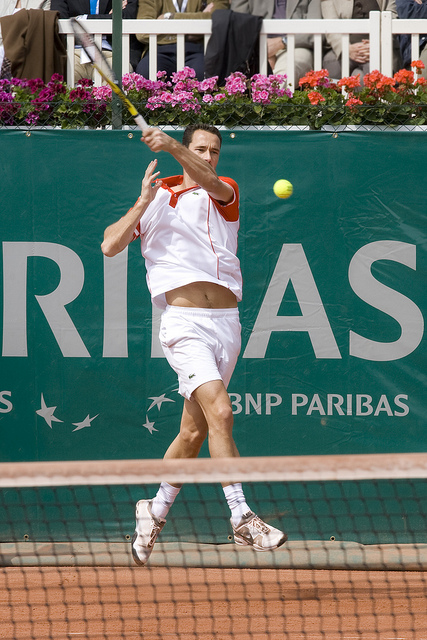
một nam vận động viên tennis đang vung vợt để đánh bóng